LZ 10 Schwaben

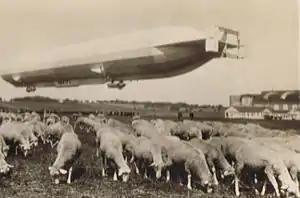

LZ 10 "Schwaben" was a German rigid airship built by Luftschiffbau Zeppelin in 1911 and operated by DELAG (Deutsche Luftschiffahrts-Aktiengesellschaft) for passenger service. It is regarded as the first commercially successful passenger-carrying aircraft.